Persian pottery

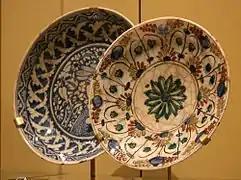
Persian Pottery from Isfahan, 17th century.

Innovations in Seljuk pottery include the production of mina'i ware (meaning "enamelled ware"), developed in Kashan in the decades leading up to the Mongol invasion of Persia in 1219, after which production ceased. It has been described as "probably the most luxurious of all types of ceramic ware produced in the eastern Islamic lands during the medieval period". The ceramic body of white-ish fritware or stonepaste is fully decorated with detailed paintings using several colours, usually including figures.